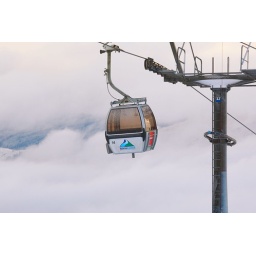
Anoch mors cable car 'Gondola' in the clouds